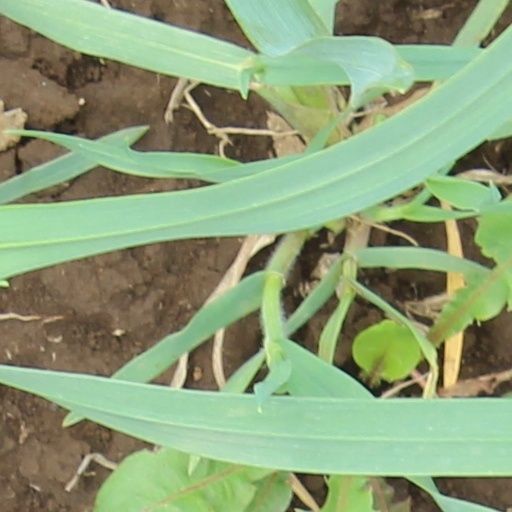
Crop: wheat